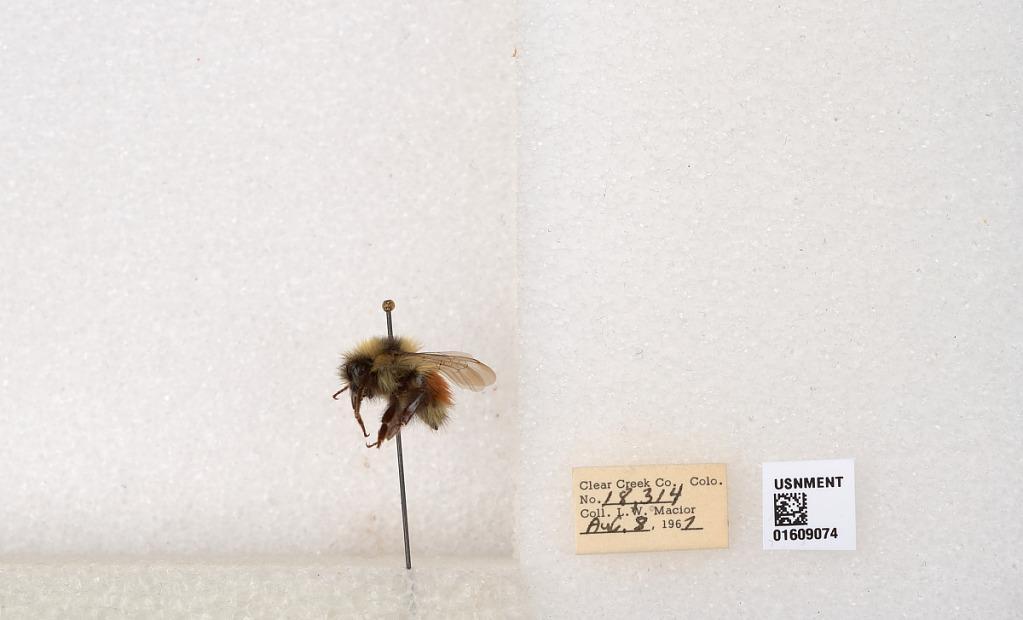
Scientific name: Bombus (Pyrobombus) sylvicola Kirby
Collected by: L. Macior
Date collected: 1967-8-8
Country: United States
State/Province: Colorado
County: Clear Creek
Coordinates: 39.6856, -105.645